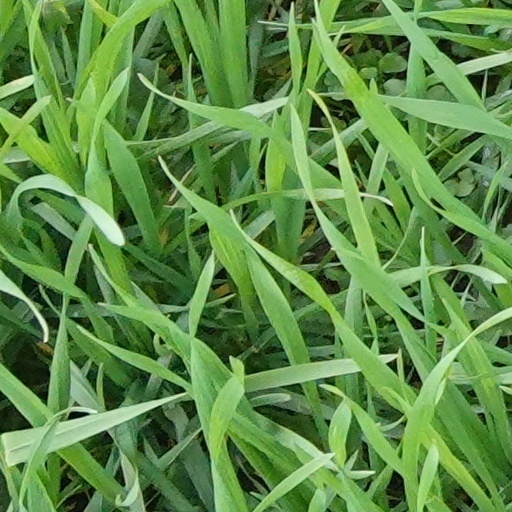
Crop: wheat